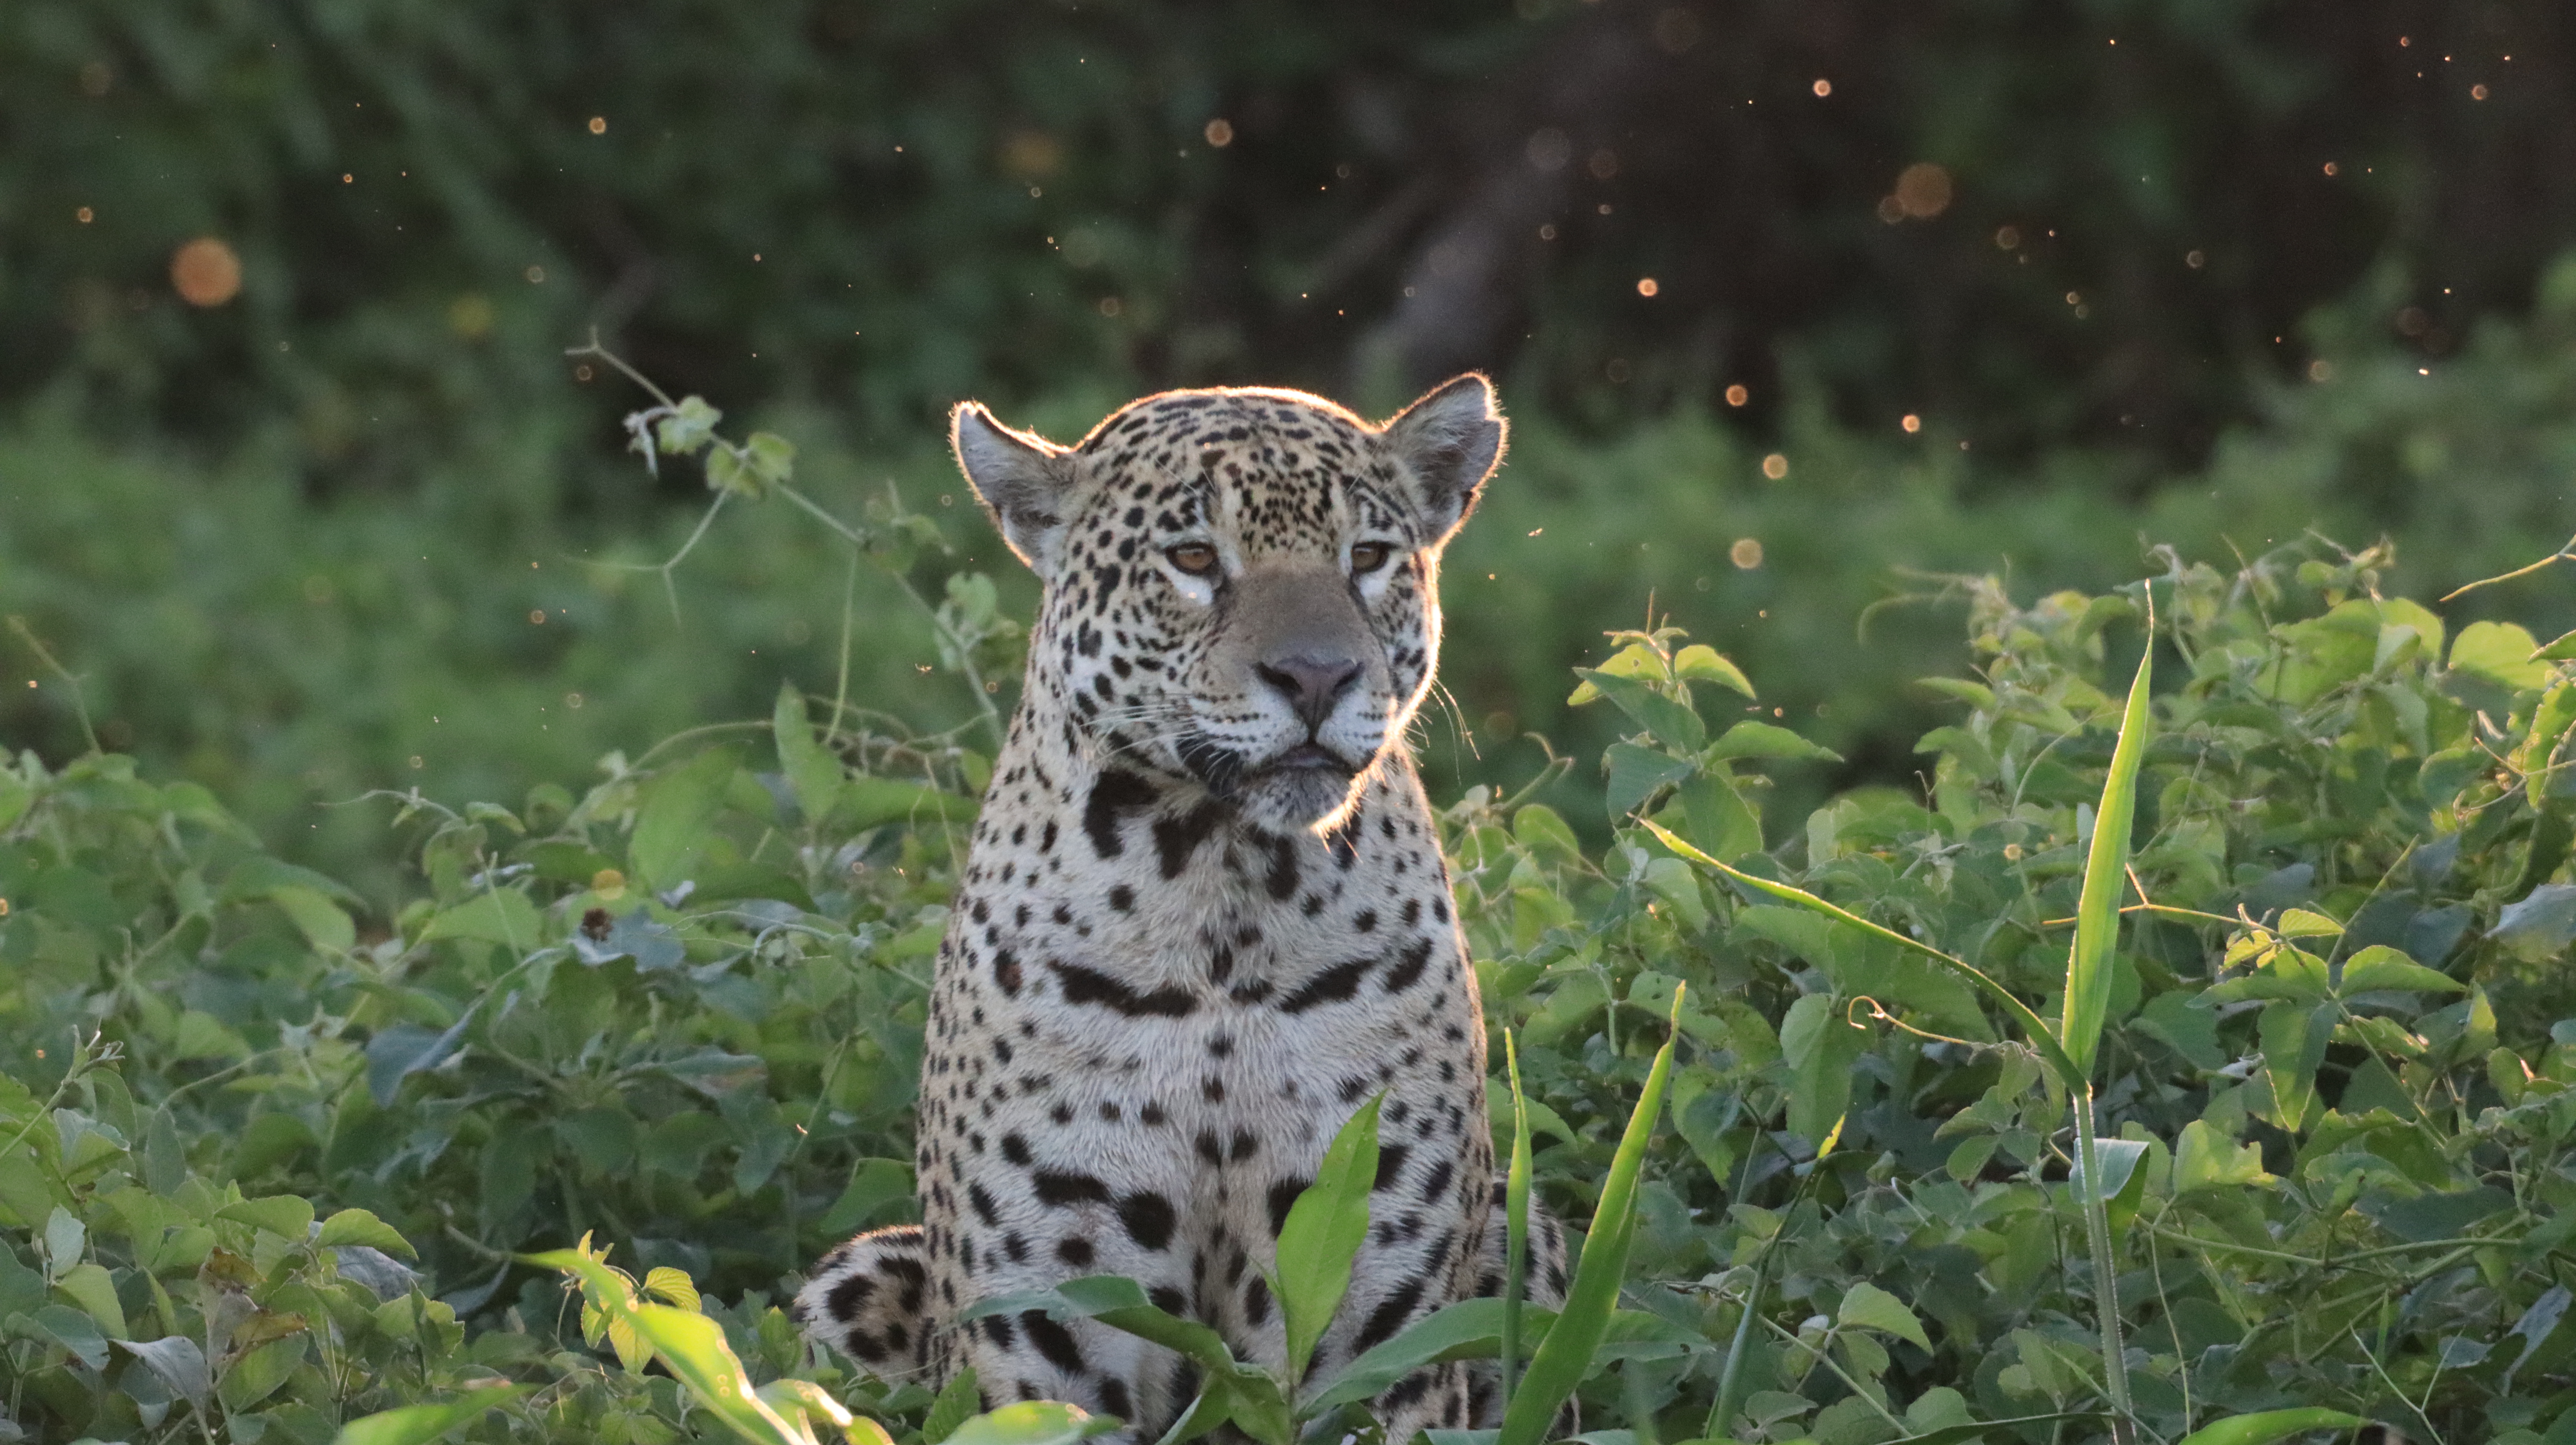
Jaguar: Marcela